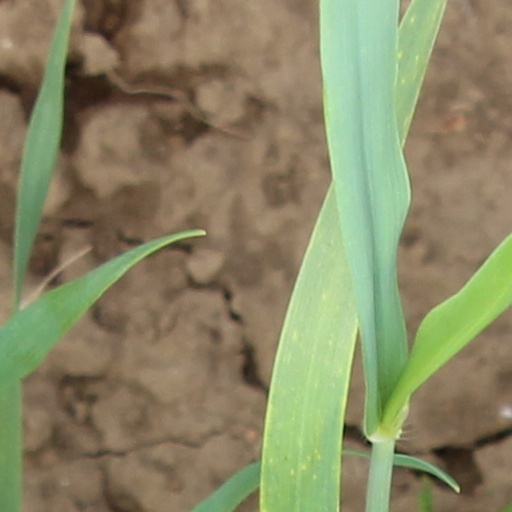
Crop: wheat